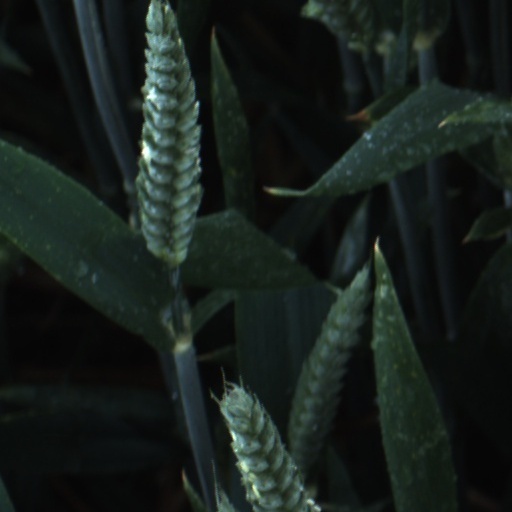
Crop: wheat